List of Elle Fanning performances

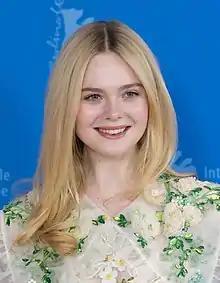

Elle Fanning is an American actress known for her roles on stage and screen. She started her career as a child actor in 2001 before transitioning to mature leading roles. She has acted across genres ranging from Hollywood blockbusters to Independent dramas.